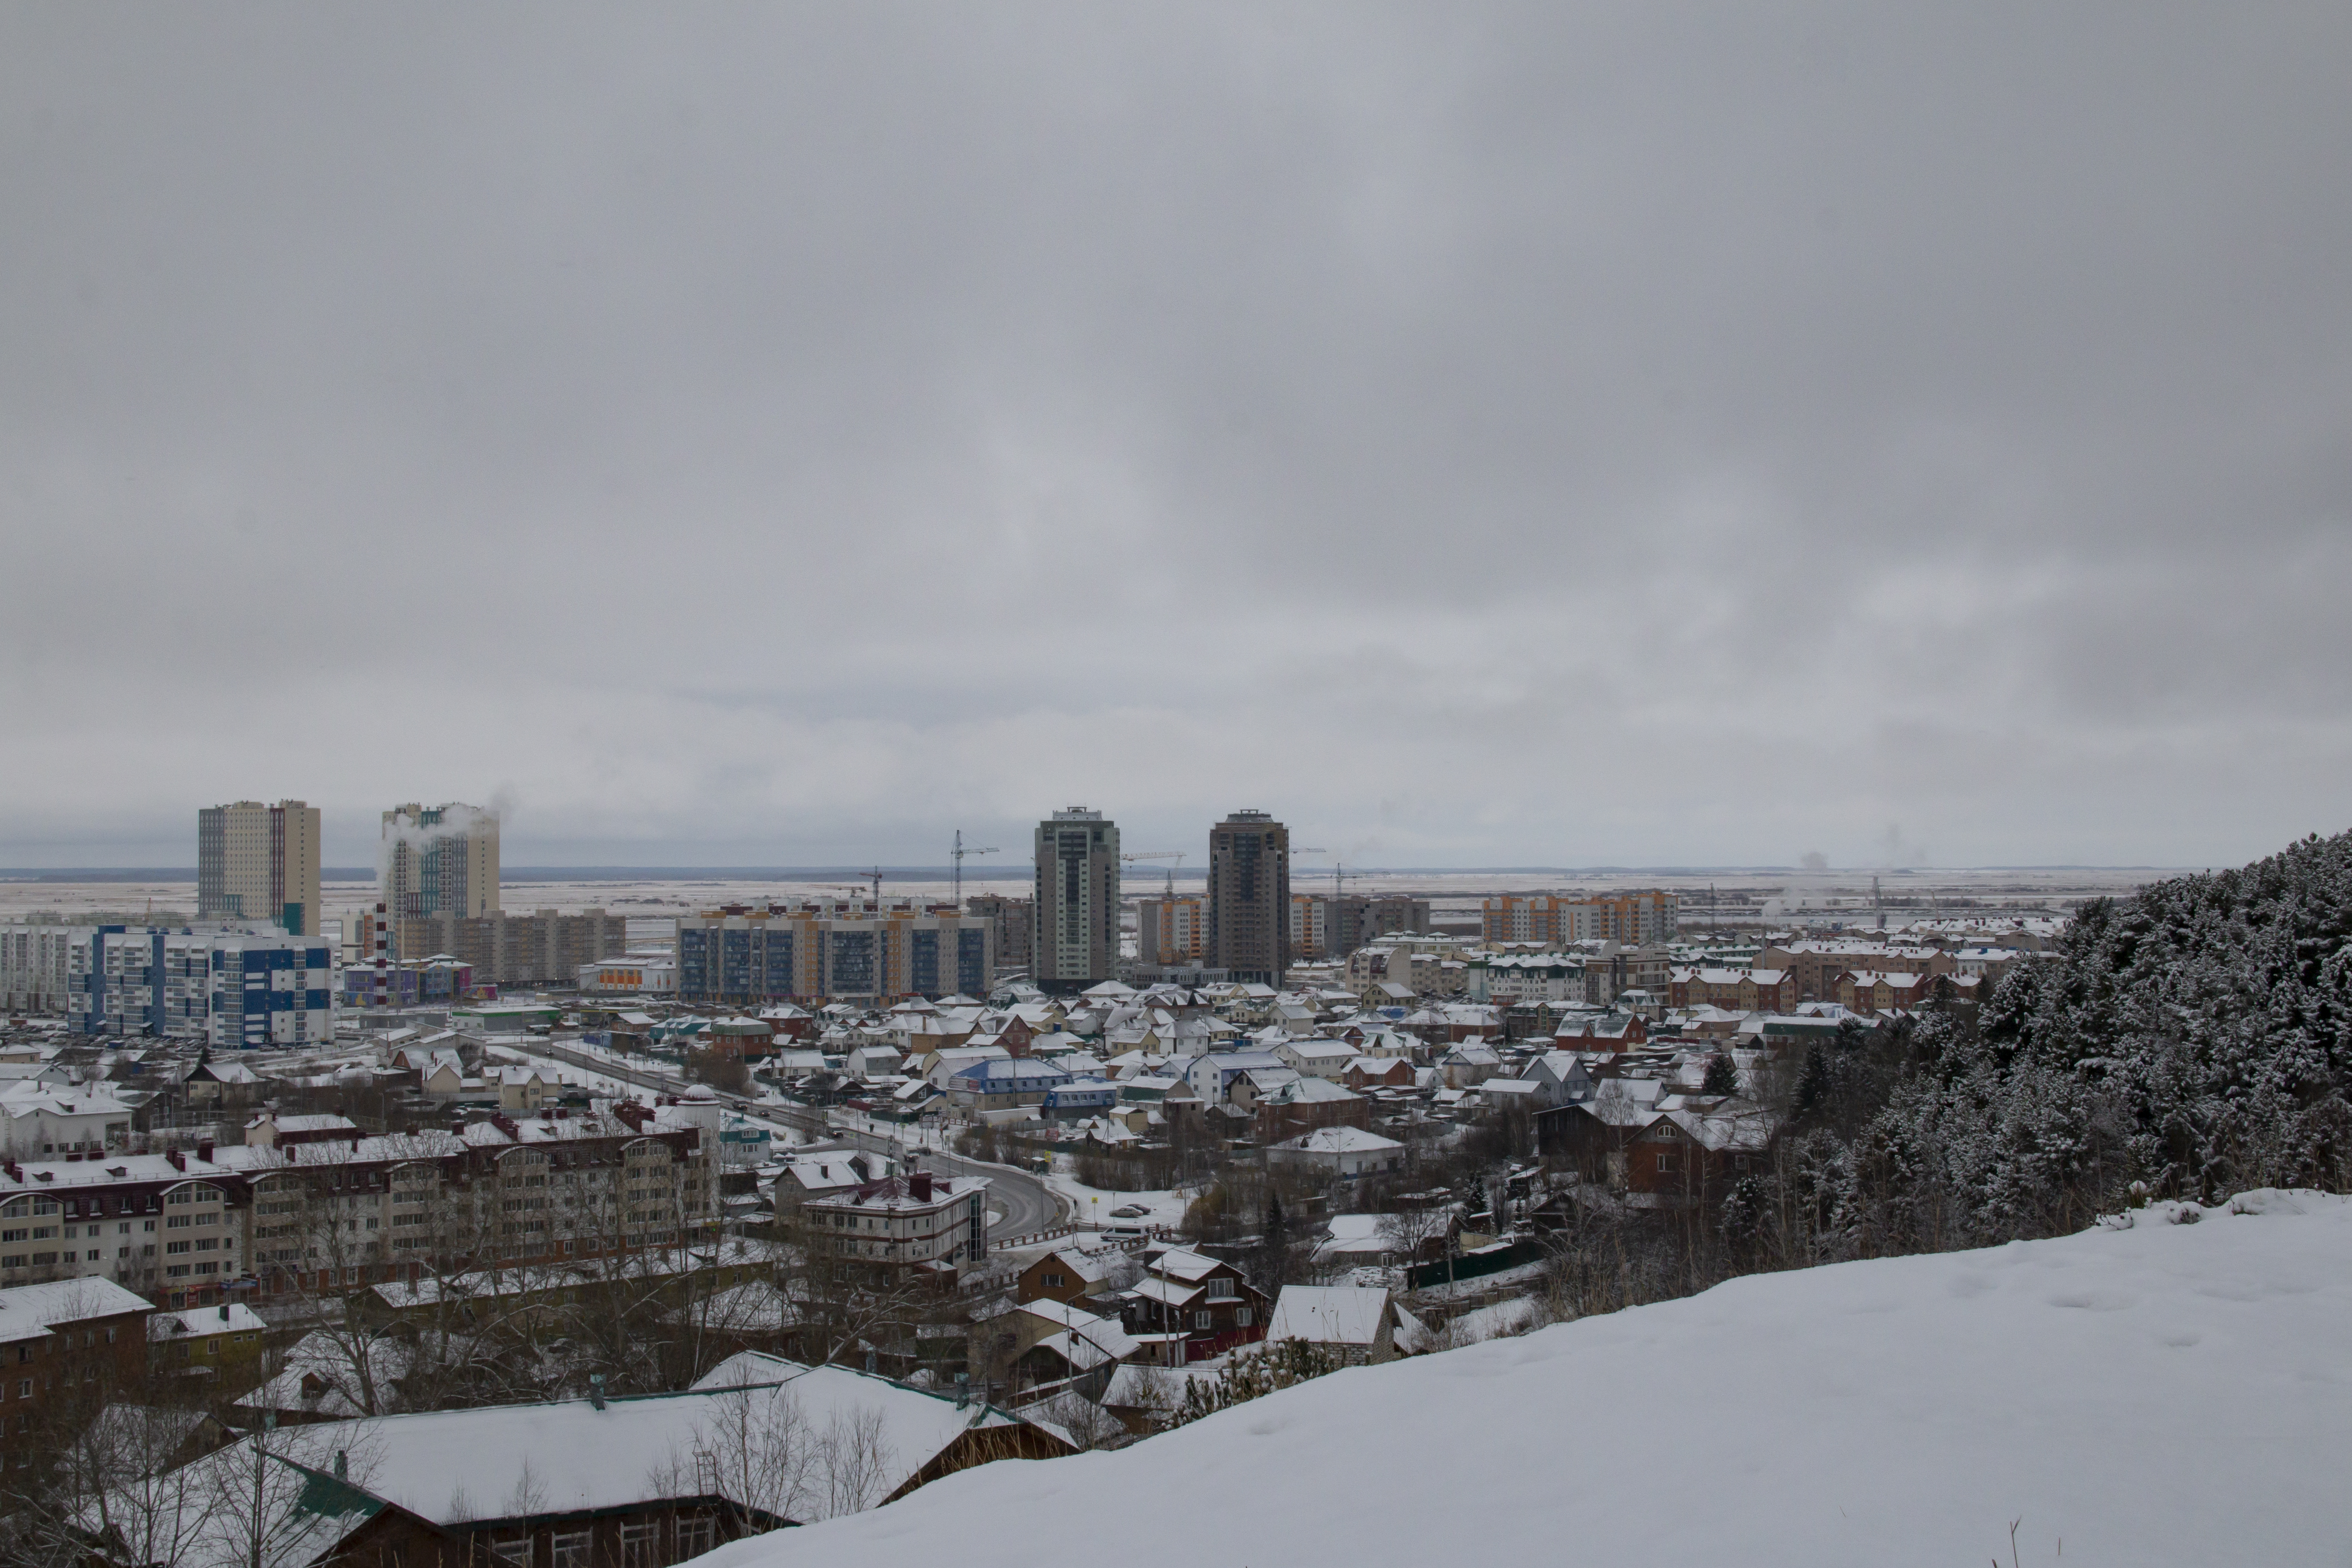
snow, winter, city, landscape, russia, sky, urban area, freezing, human settlement, cityscape, metropolitan area, tree, cloud, skyline, metropolis, horizon, black and white, photography, ice, architecture, skyscraper, hill, winter storm, downtown, building, blizzard, vacation, monochrome, world, mountain, tourism